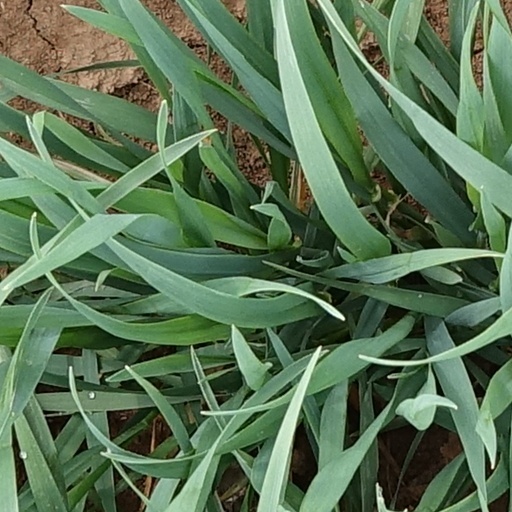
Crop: wheat